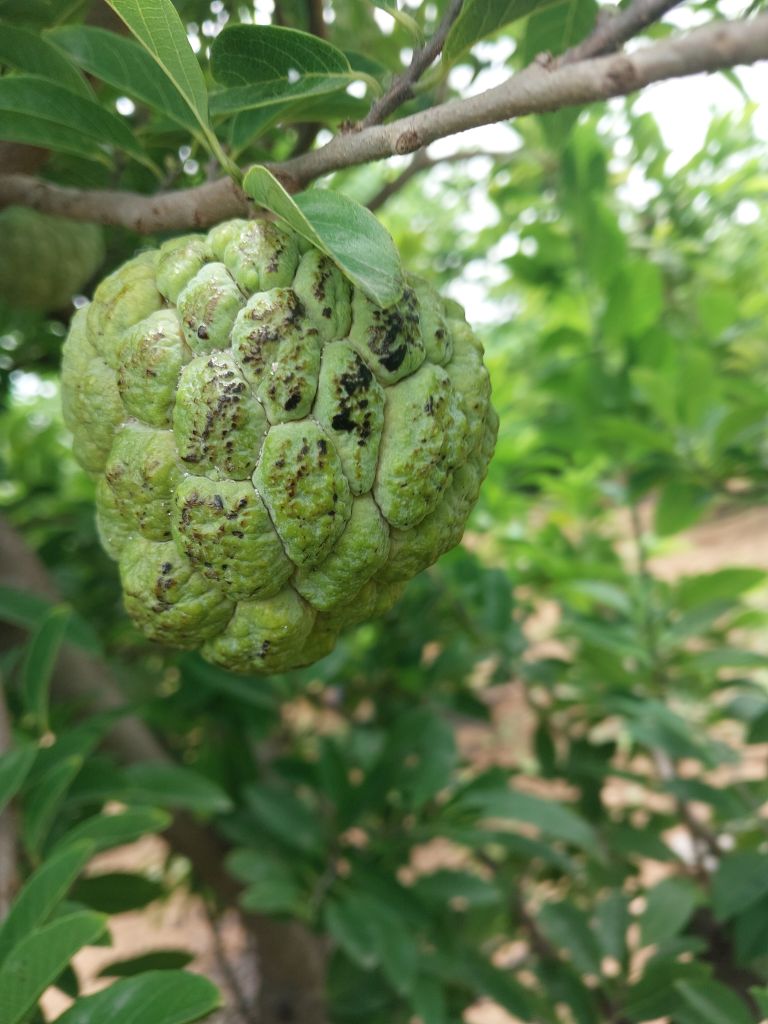
Disease label: Blank Canker